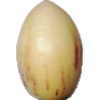
Label: Pepino 1